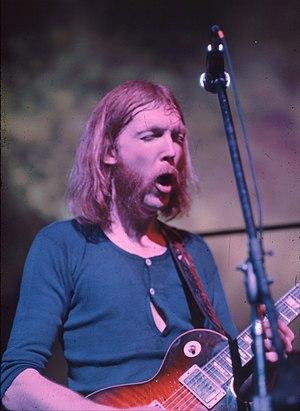
Duane Allman à Fillmore East le 6 juin 1971
Le Fillmore East était une salle de concert gérée par Bill Graham, dans le quartier de East Village à New York.
Howard Duane Allman est considéré comme un grand guitariste américain remarqué pour sa maîtrise de la technique du slide à la guitare. Il était, avec Dickey Betts, un des créateurs du groupe The Allman Brothers Band, et a également joué un grand rôle dans l'album de Derek and the Dominos : Layla and Other Assorted Love Songs.
At Fillmore East est un double album live du groupe de rock américain, The Allman Brothers Band. Il est sorti en juillet 1971 sur le label Capricorn Records et a été produit par Tom Dowd. Succès qui les révéla au grand public, At Fillmore East demeure le plus gros succès commercial du groupe, et certainement leur apogée artistique. L'album est unanimement considéré comme un des meilleurs live de l'histoire du rock.